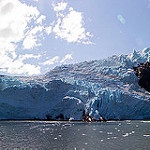
Label: glacier